Toa Payoh

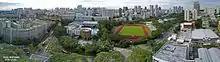
Toa Payoh aerial panorama with Toa Payoh stadium in the centre of the frame.

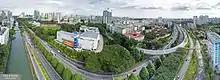
Toa Payoh aerial panorama

The layout of the new town follows urban planning principles of the time. The housing estate is self-contained and has a town centre acting as a focal point for the shopping and entertainment needs of the residents.